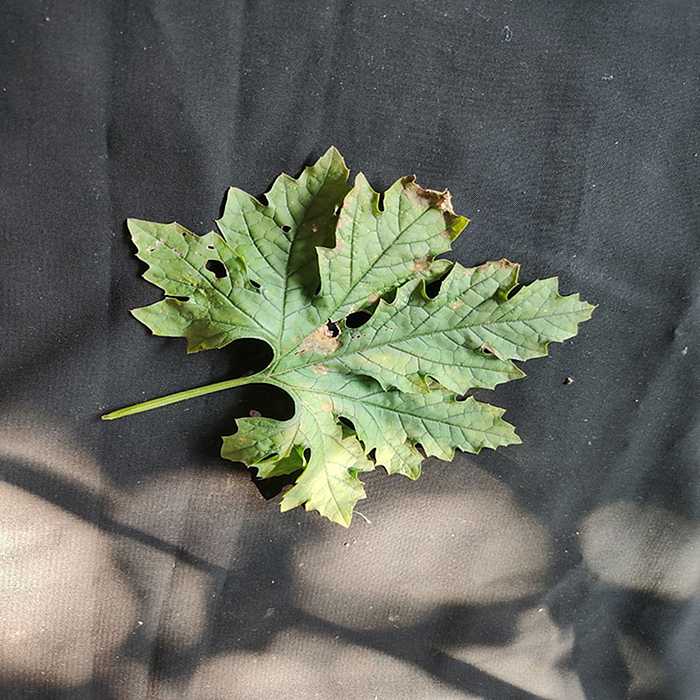
Plant: Bitter Gourd
Label: Downey mildew